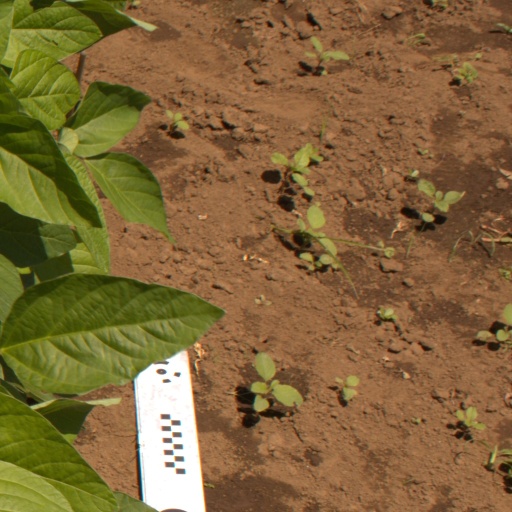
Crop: soybean